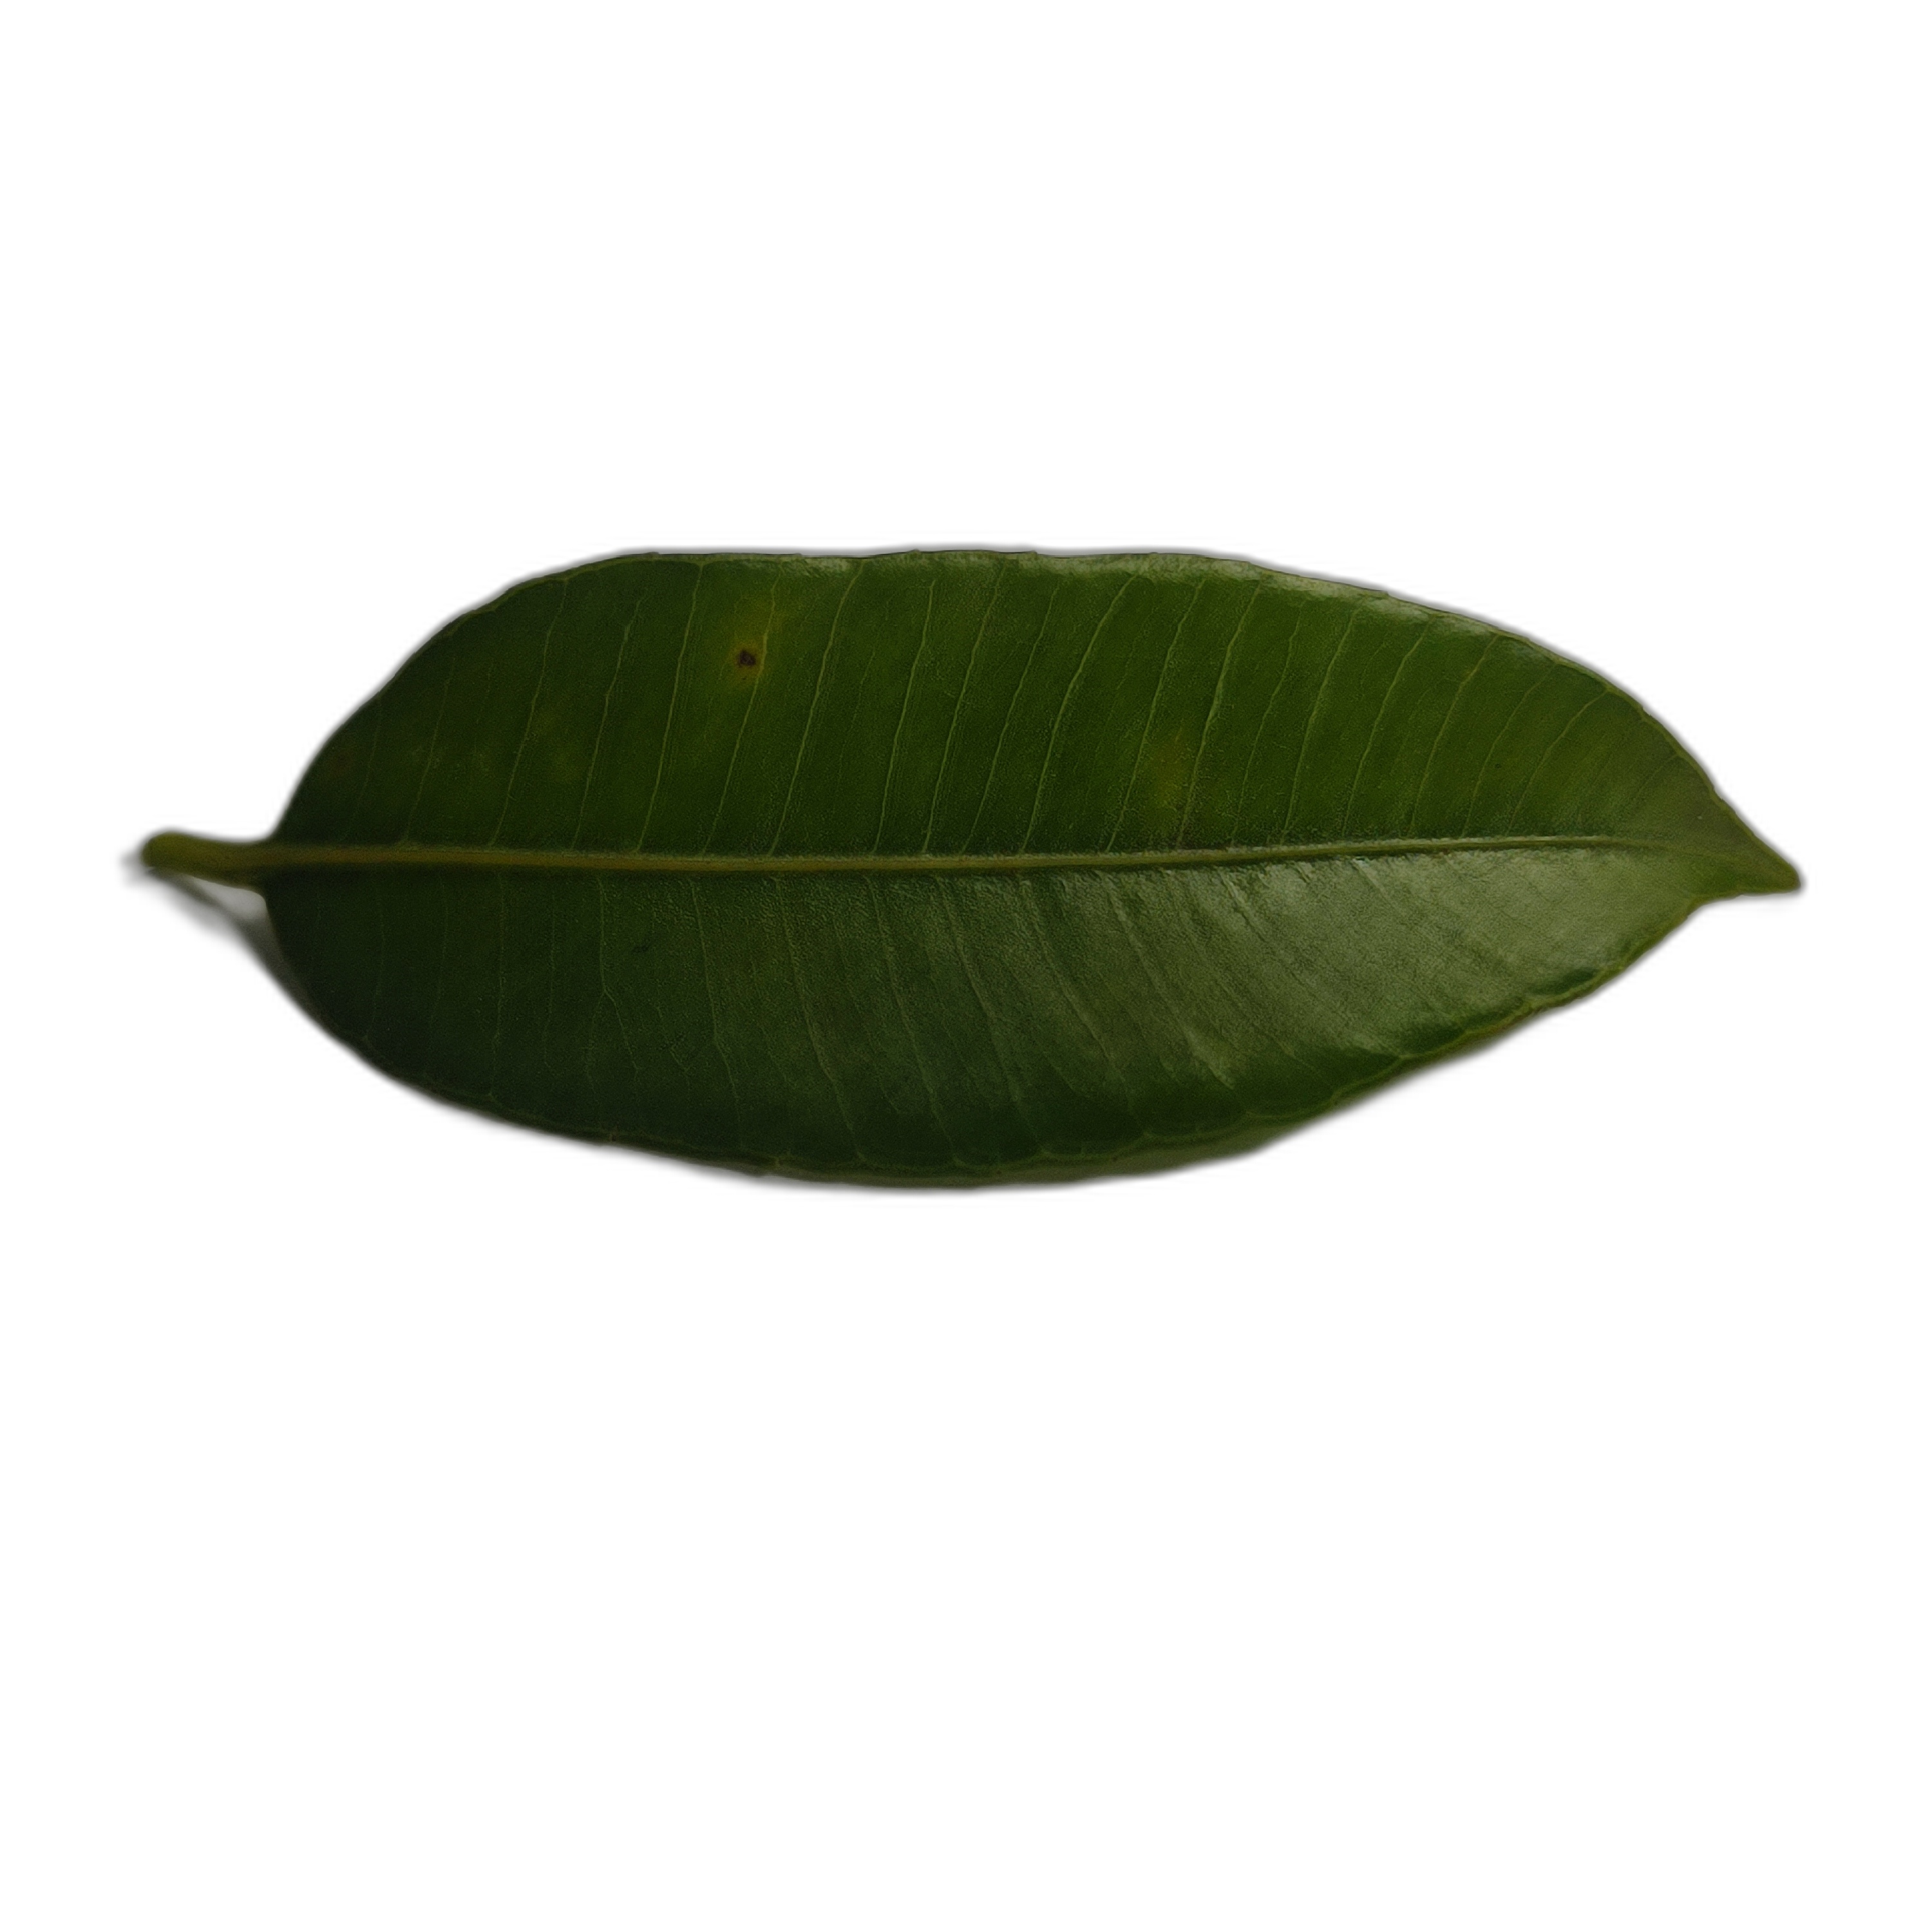
Label: healthy